Manisha Koirala

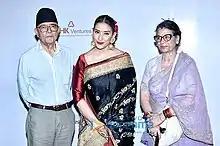
Koirala with her parents in 2018, at the Dadasaheb Phalke Award Film Foundation awards ceremony.

Koirala has one brother, Siddharth Koirala, who is a current Bollywood actor. Several members of her family went on to become politicians; her grandfather, Bishweshwar Prasad Koirala, was the prime minister of Nepal during the late 1950s to the early 1960s, as were two of her great-uncles, Girija Prasad Koirala and Matrika Prasad Koirala.